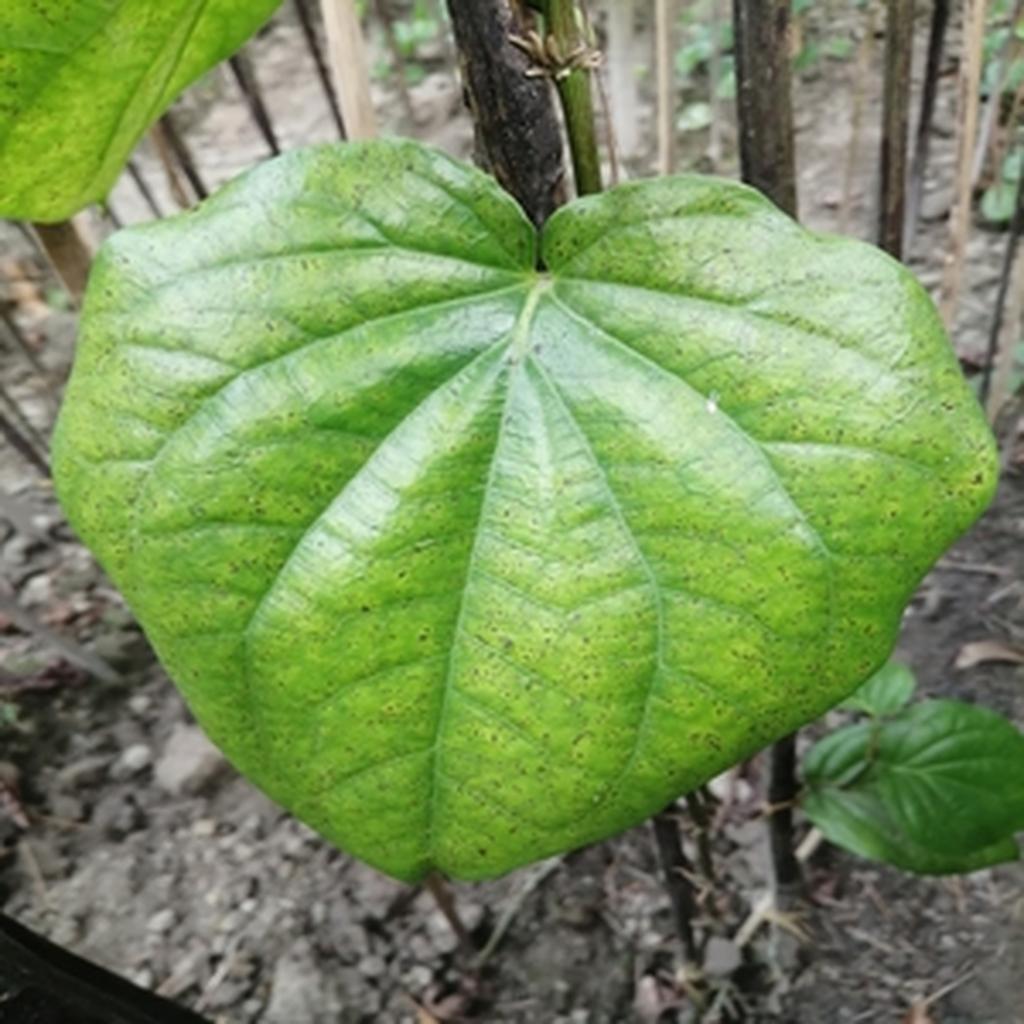
Label: Leaf_Spot